Jack H. Healy

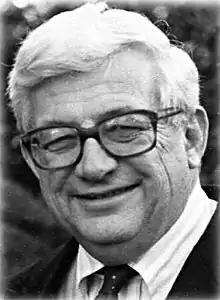
US Geological Survey Geophysicist

Jack H. Healy (August 7, 1929 – March 6, 2012) was an American visionary geophysicist who worked at the US Geological Survey from 1965 to 1995. During his time at the USGS, Healy along with Lou Pakiser, Jerry Eaton, and Barry Raleigh founded the National Center for Earthquake Research at the US Geological Survey.